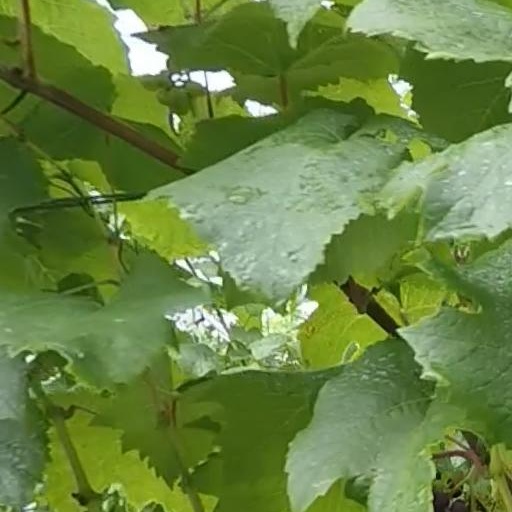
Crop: grape